BMW 02 Series

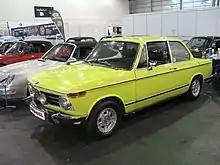
BMW 2002 tii

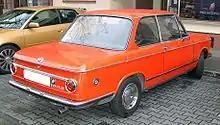
BMW 1802

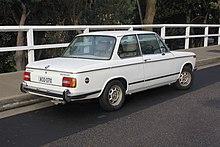
Facelifted 2002 automatic

Helmut Werner Bönsch, BMW's director of product planning, and Alex von Falkenhausen, designer of the company’s M10 engine, each independently had a two-litre version of the M10 installed in a 1600-2 for their personal use. When they realized they had both made the same modification to their own cars, they prepared a joint proposal to BMW's board to manufacture a two-litre version of the 1600-2. At the same time, American importer Max Hoffman was asking BMW for a sportier version of the 02 series that could be sold in the United States.